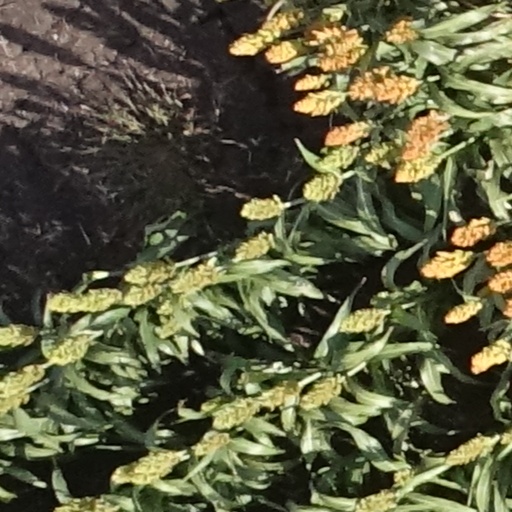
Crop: sorghum